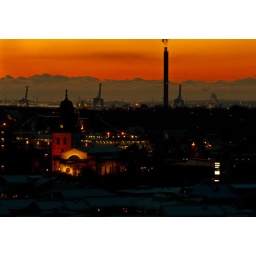
A city in orange and red